Limbo (video game)

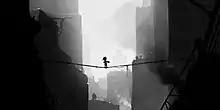
A pre-release development screenshot, showing the boy crossing a dangerous chasm on a rope bridge. The game's art style and presentation have been consistent through the game's development cycle.

The player controls the boy throughout the game. As is typical of most two-dimensional platform games, the boy can run left or right, jump, climb onto short ledges or up and down ladders and ropes, and push or pull objects. "Limbo" is presented through dark, greyscale graphics and with minimalist ambient sounds, creating an eerie, haunting environment. The dark visuals also serve to conceal numerous lethal surprises, including such environmental and physical hazards as deadly bear traps on the forest floor, or lethal monsters hiding in the shadows. Among the hazards are glowing worms, which attach themselves to the boy's head and force him to travel in only one direction until they are killed.